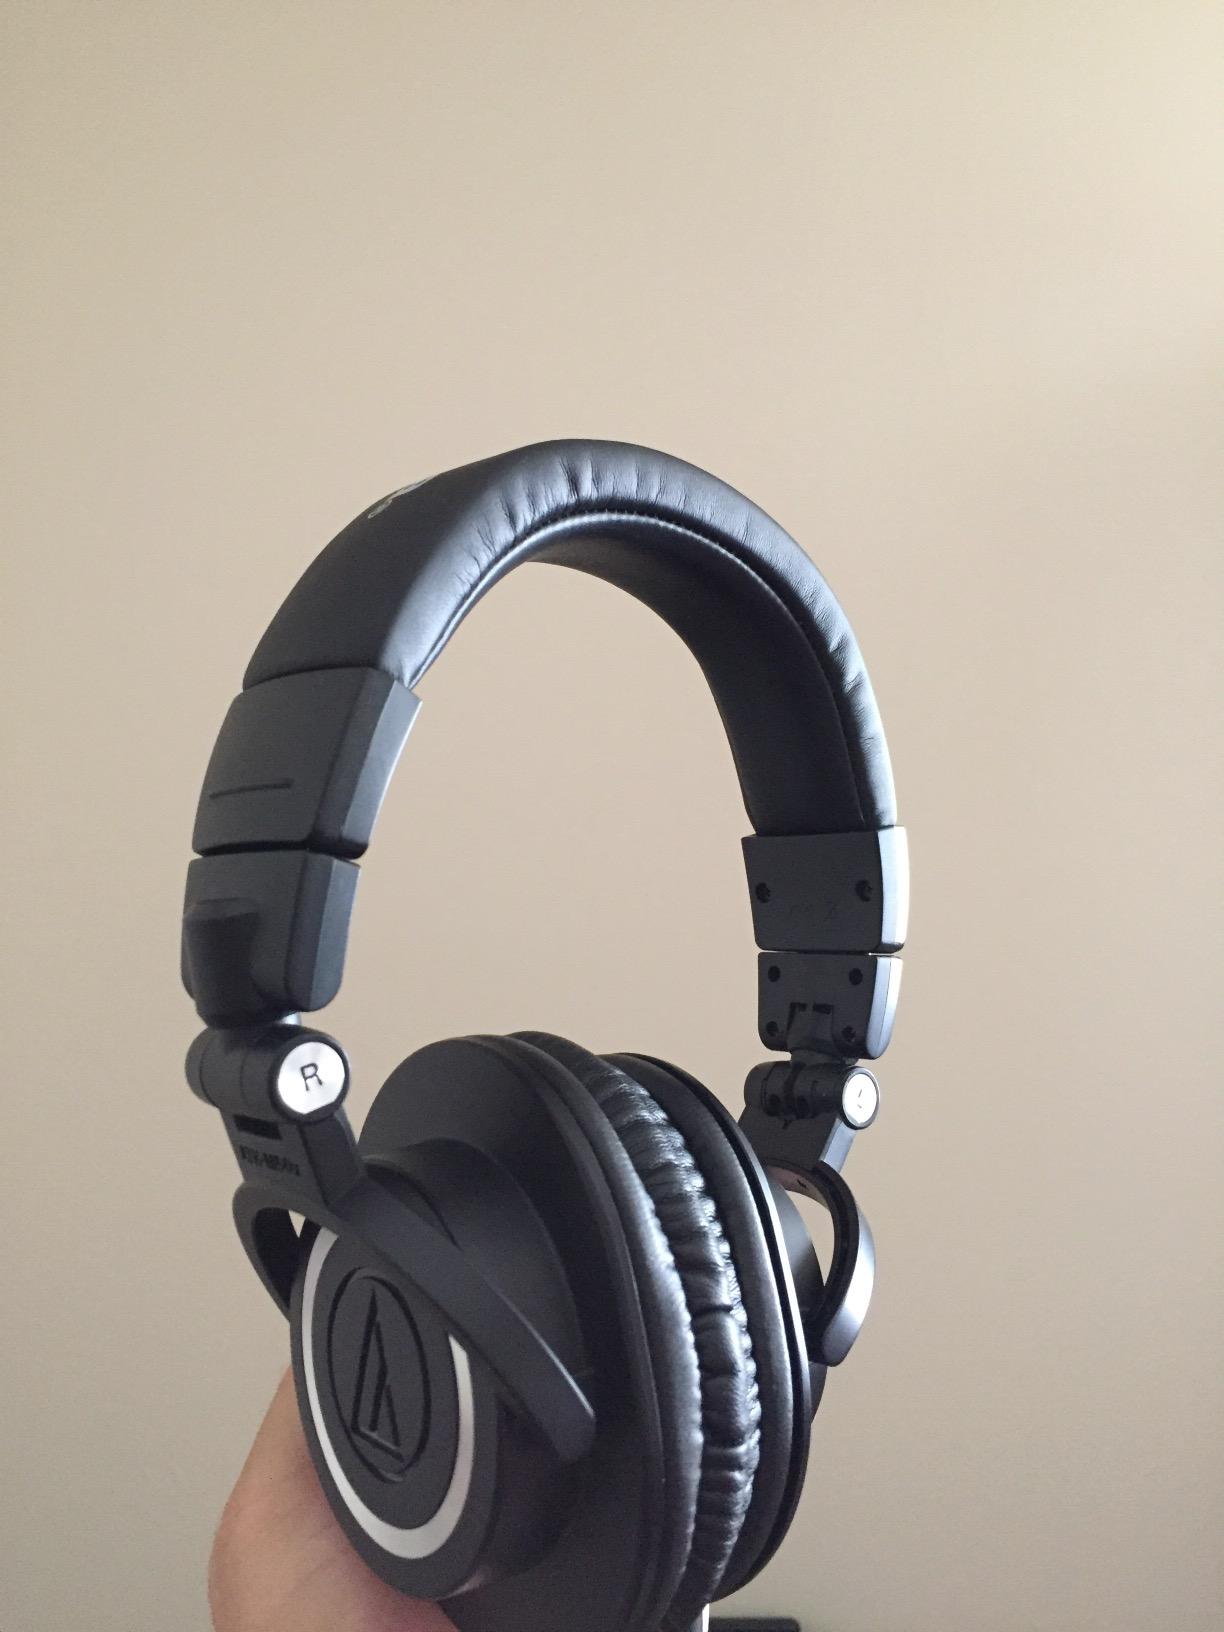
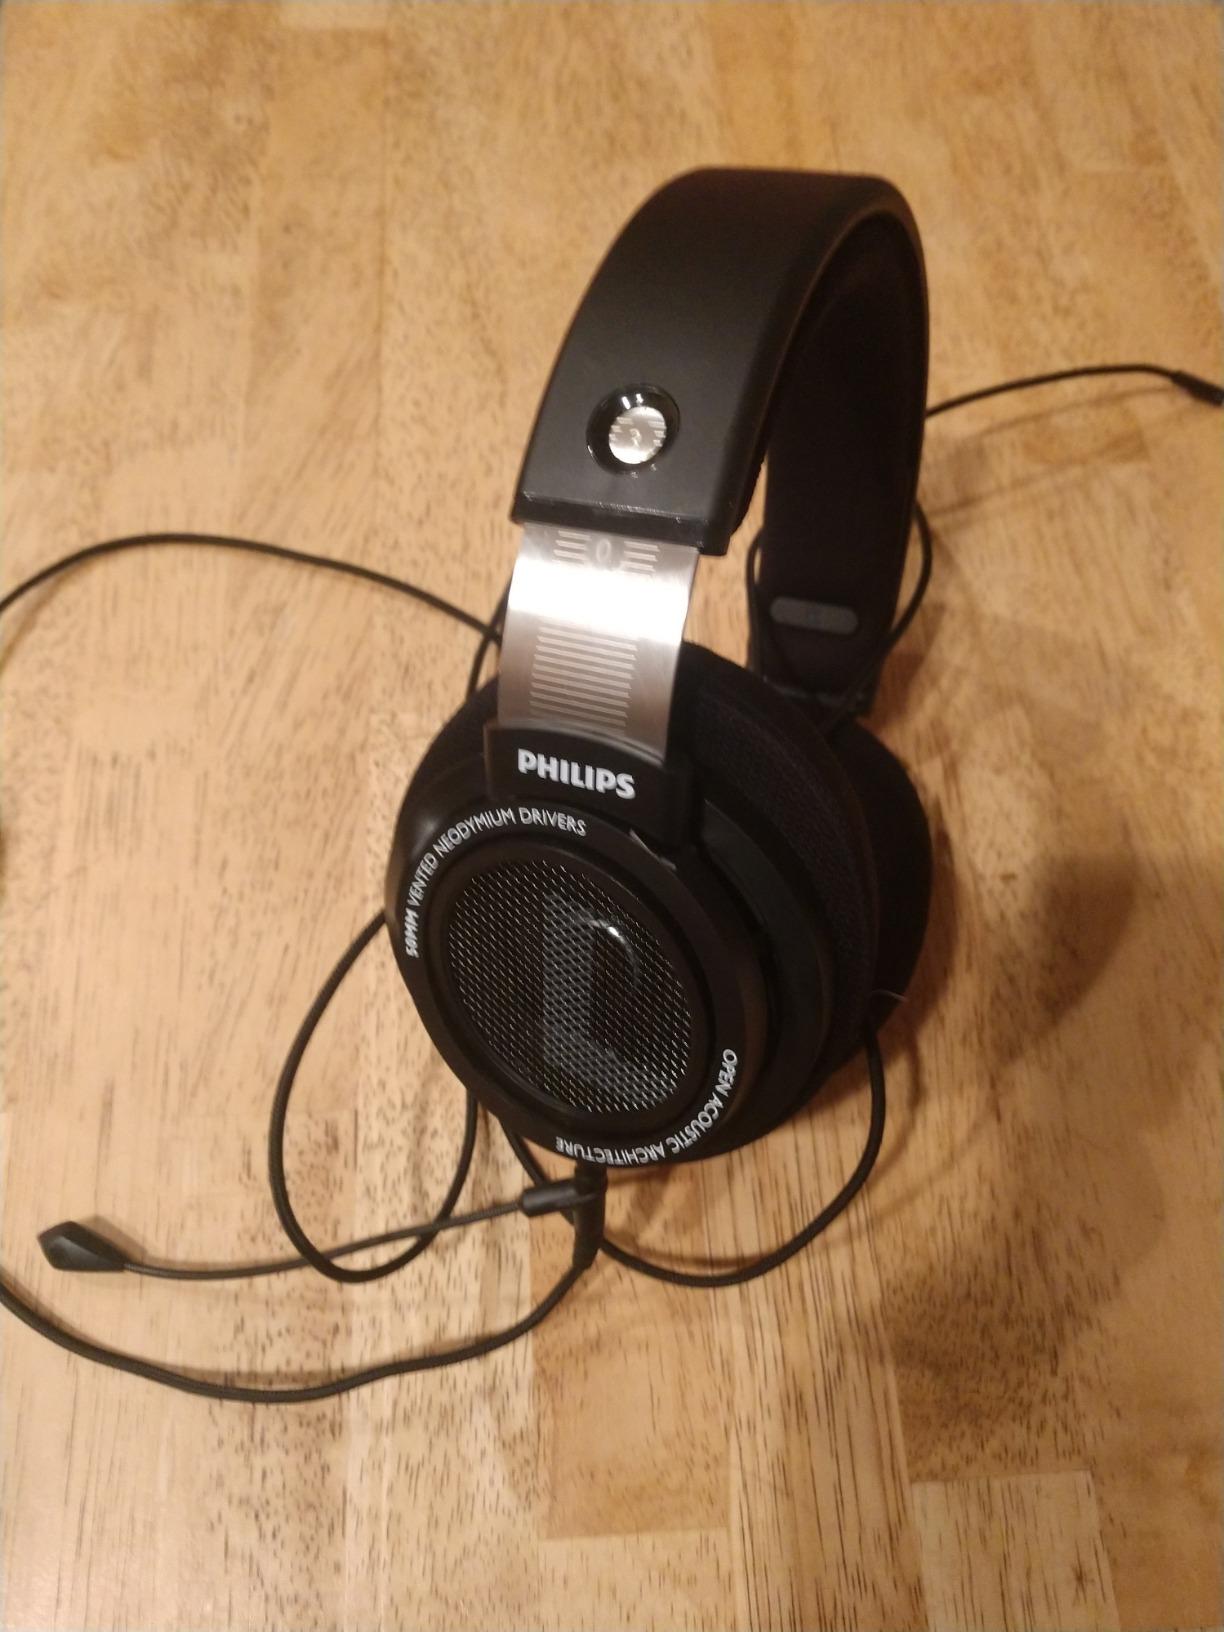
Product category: headphones
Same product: no